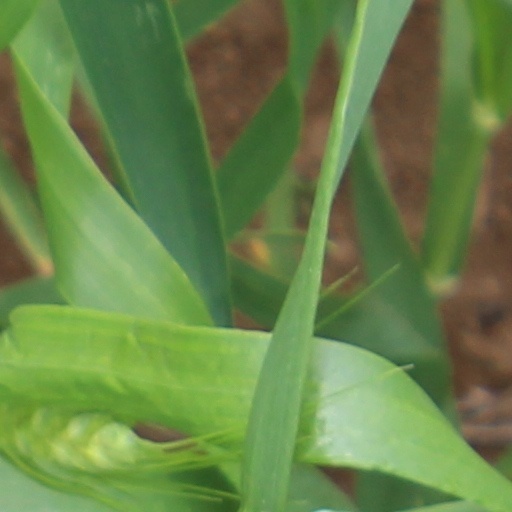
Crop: wheat